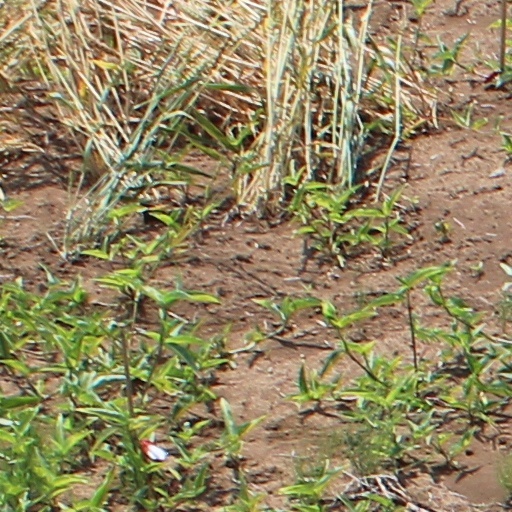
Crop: wheat